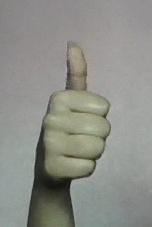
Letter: aleff